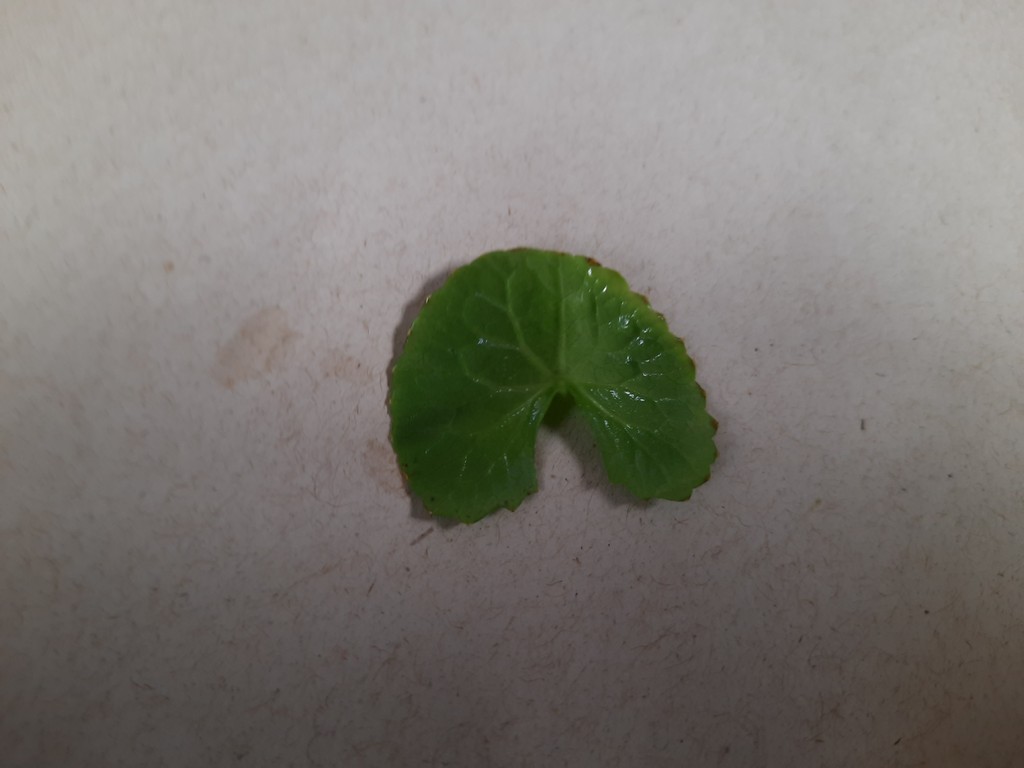
Label: Healthy